Epic Mickey: Power of Illusion

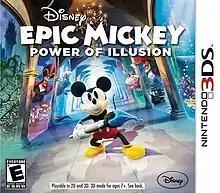
North American cover art

Epic Mickey: Power of Illusion is a 2012 platform game developed by DreamRift and published by Disney Interactive Studios for the Nintendo 3DS. It is the third part of the "Epic Mickey" series, released alongside "", and is touted as a tribute to Sega's "Illusion" series of Mickey Mouse games, particularly "Castle of Illusion Starring Mickey Mouse".